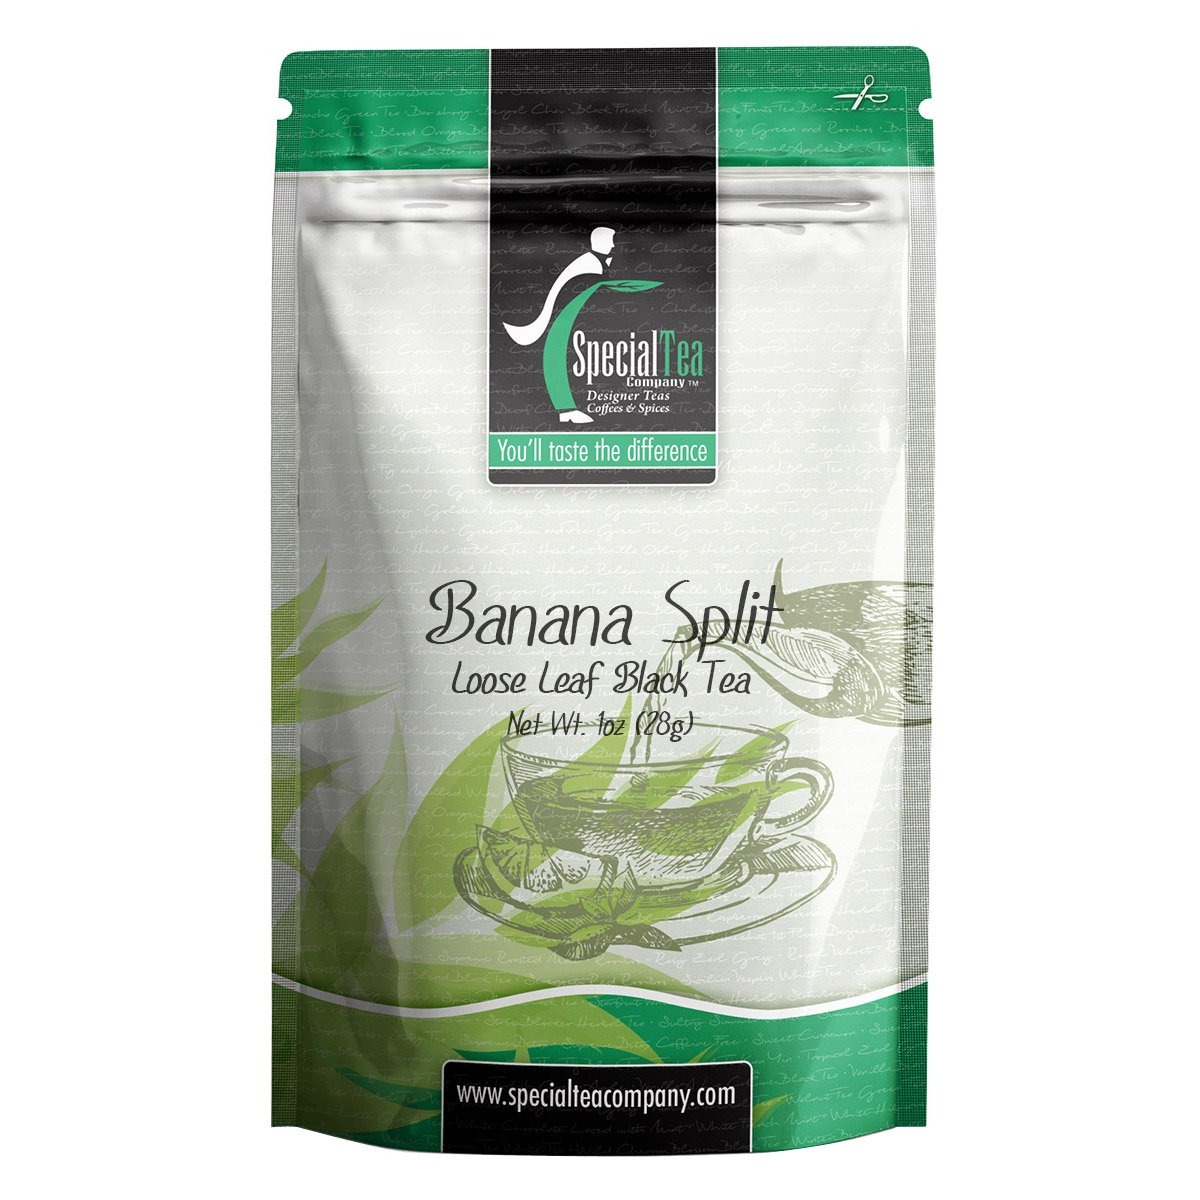
Item Name: Special Tea Loose Leaf Black Tea, Banana Split, 1 oz
Bullet Point 1: Makes about 10 - 12 cups of tea.
Bullet Point 2: Premium gourmet loose leaf tea.
Bullet Point 3: Premium tea leaves have all their essential oils intact, so the flavor, quality and health benefits are maintained.
Bullet Point 4: Packed in a reseal able foil pouch to retain freshness.
Bullet Point 5: Individually hand packed in the USA.
Value: 1.0
Unit: ounce

Price: 8.37